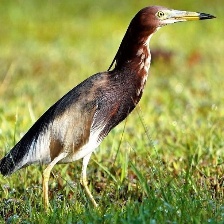
Species: CHINESE POND HERON
Scientific name: ARDEOLA BACCHUS
ImageNet parent category: little_blue_heron